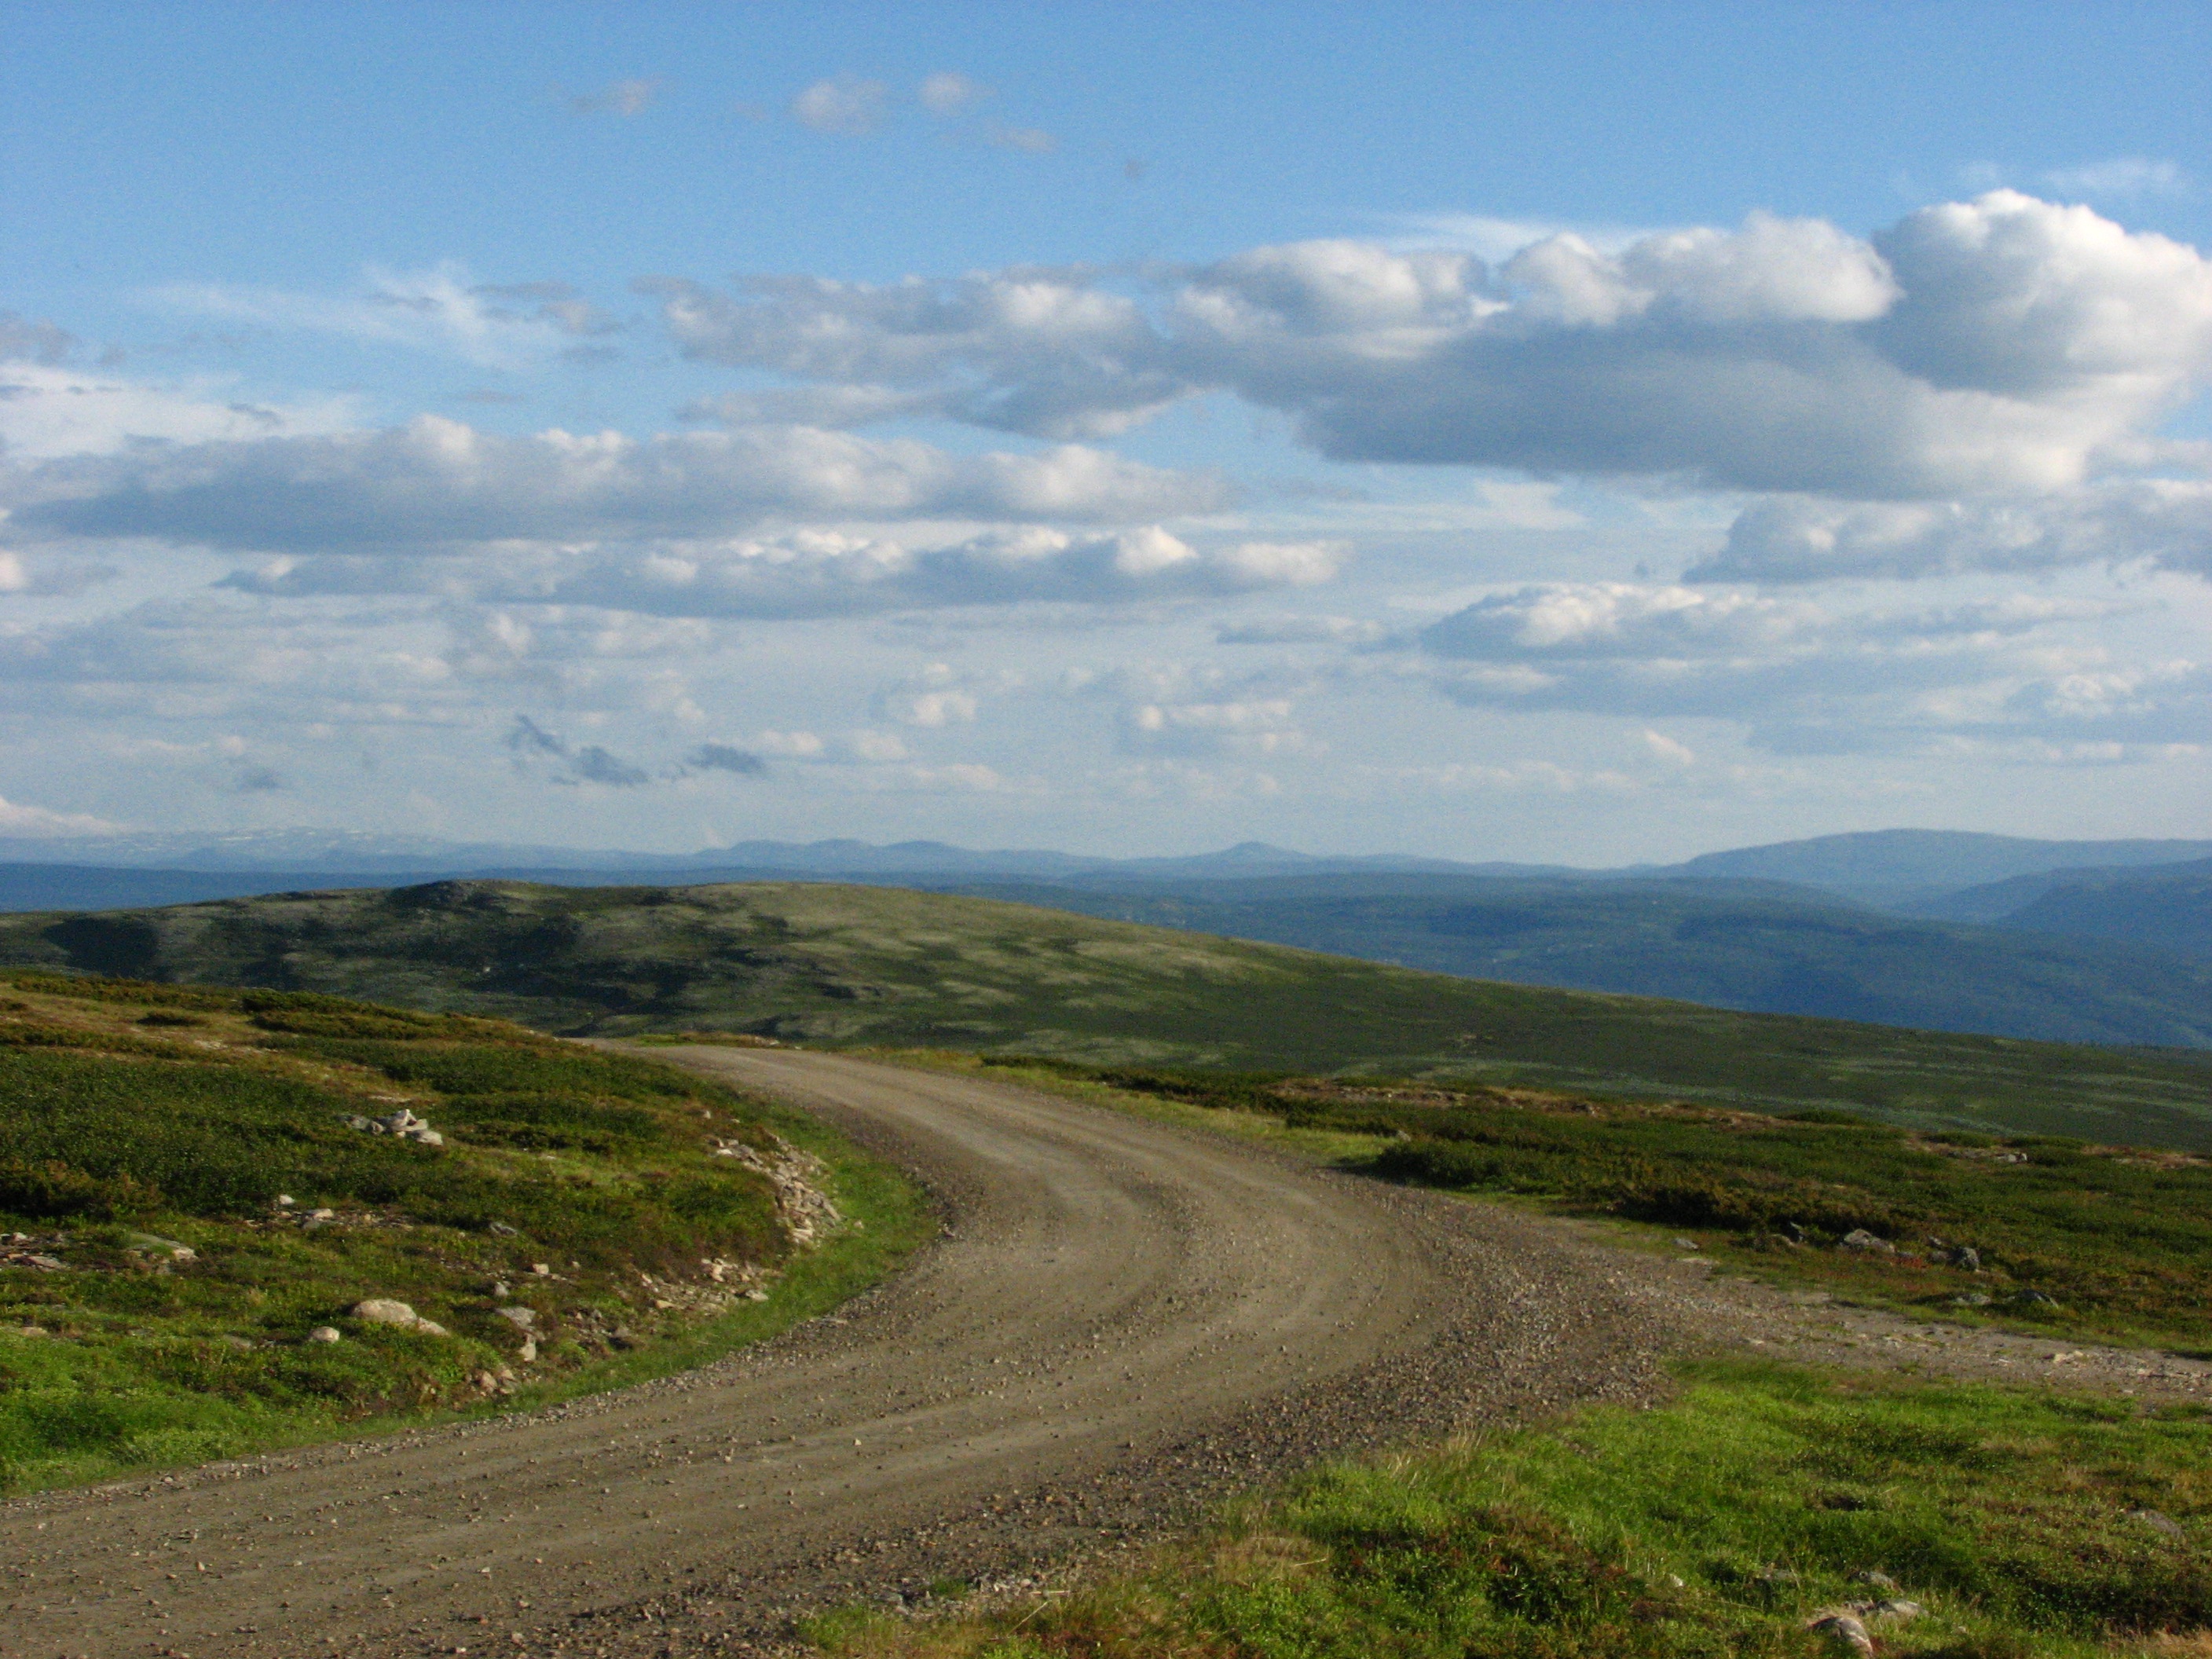
landscape, horizon, mountain, cloud, road, field, meadow, prairie, hill, highway, valley, mountain range, dirt road, reservoir, highland, ridge, plain, grassland, infrastructure, plateau, fell, habitat, loch, ecosystem, steppe, rural area, mountain pass, natural environment, geographical feature, mountainous landforms